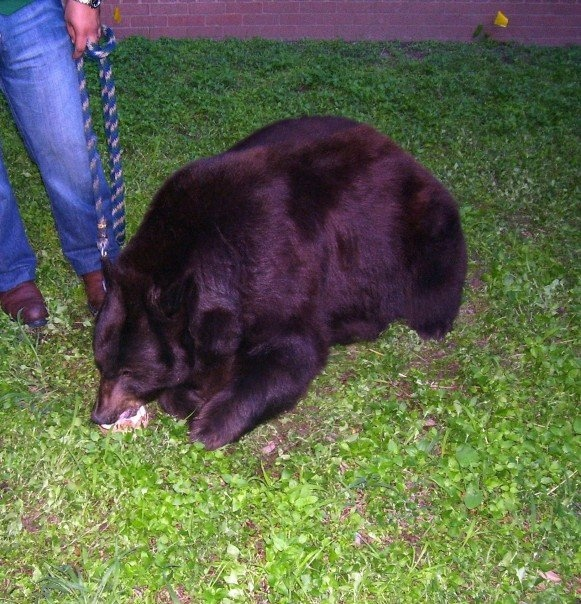
a bear with a person standing near it
A large brown bear laying on top of a green grass field.
A large black bear on a leash eats something
aq black and brown bear some legs and grass
A man holding a bear cub on a leash